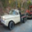
Label: truck